Émile Sartorius

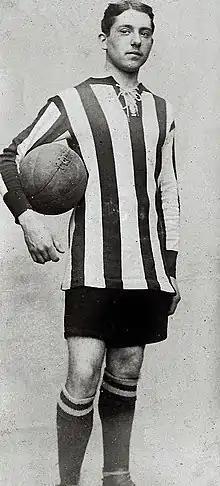

Émile Sartorius (11 September 1883 – 23 November 1933) was a French footballer. He competed in the men's tournament at the 1908 Summer Olympics. He played as a right winger.